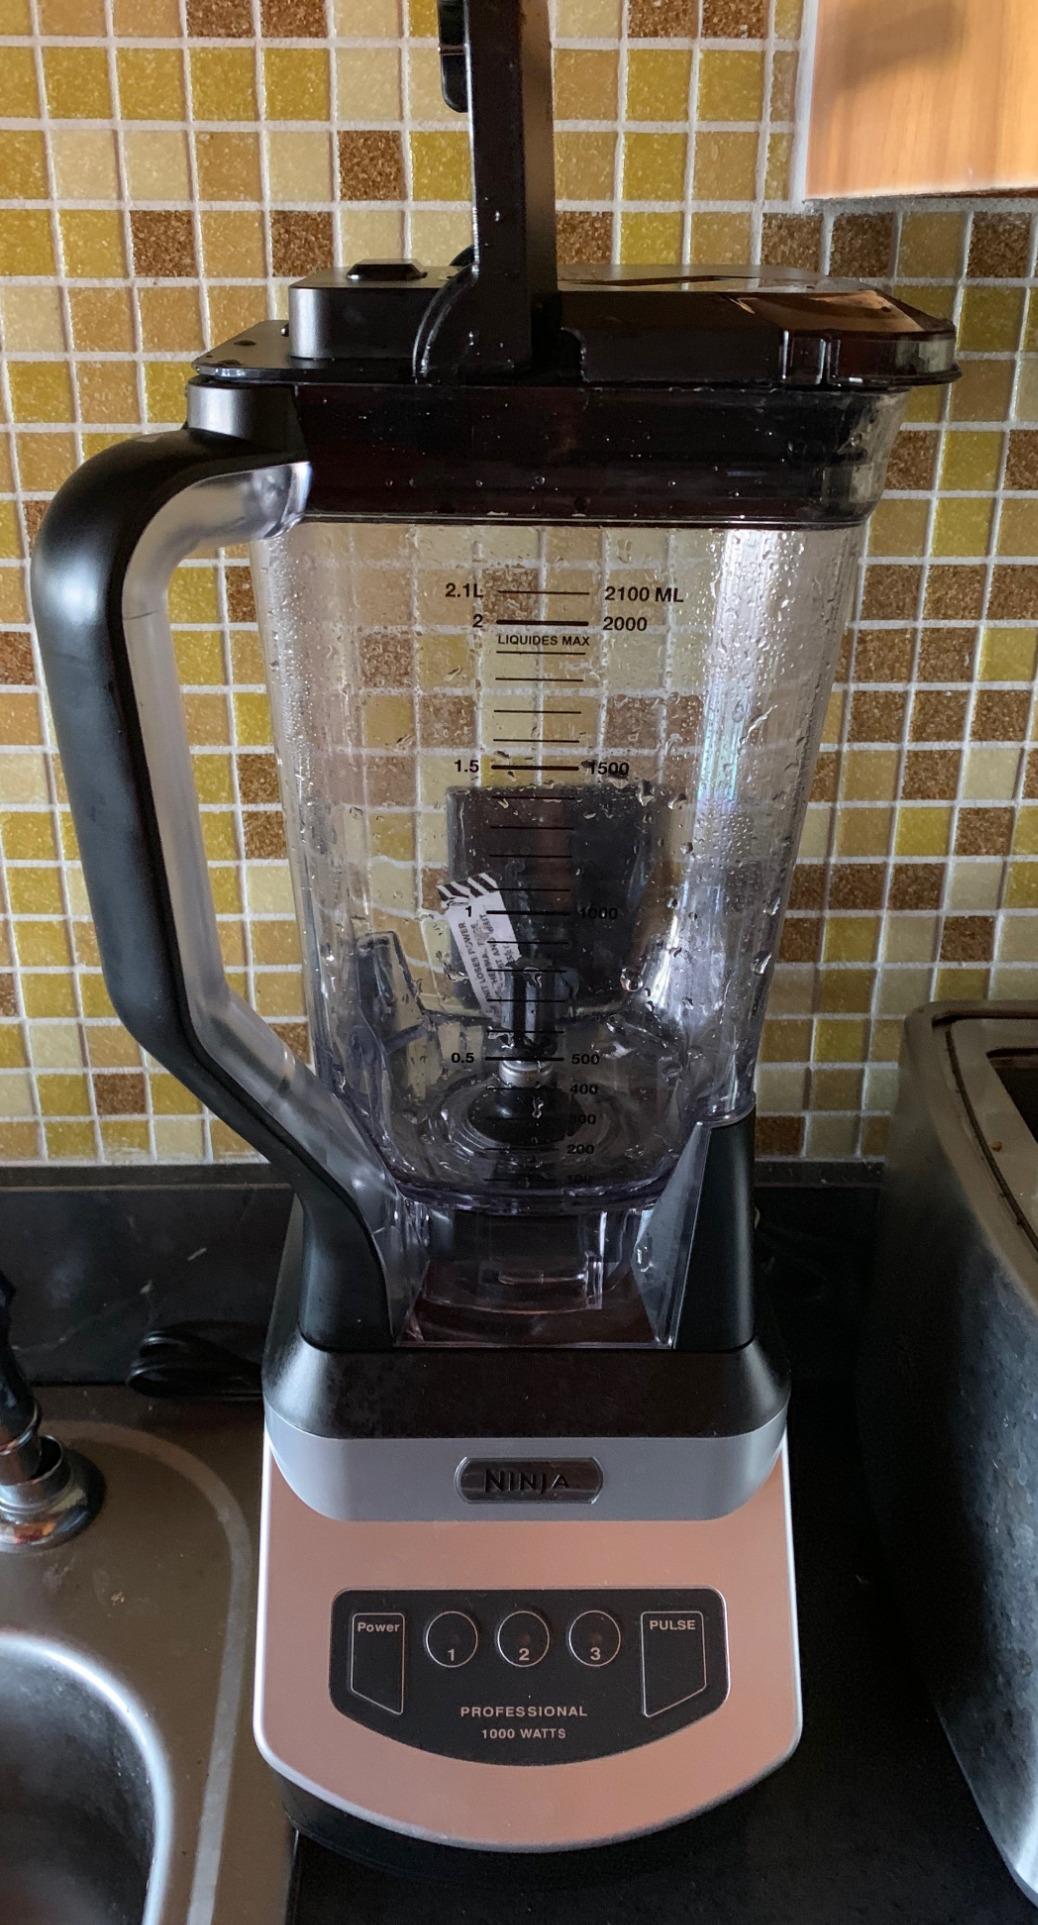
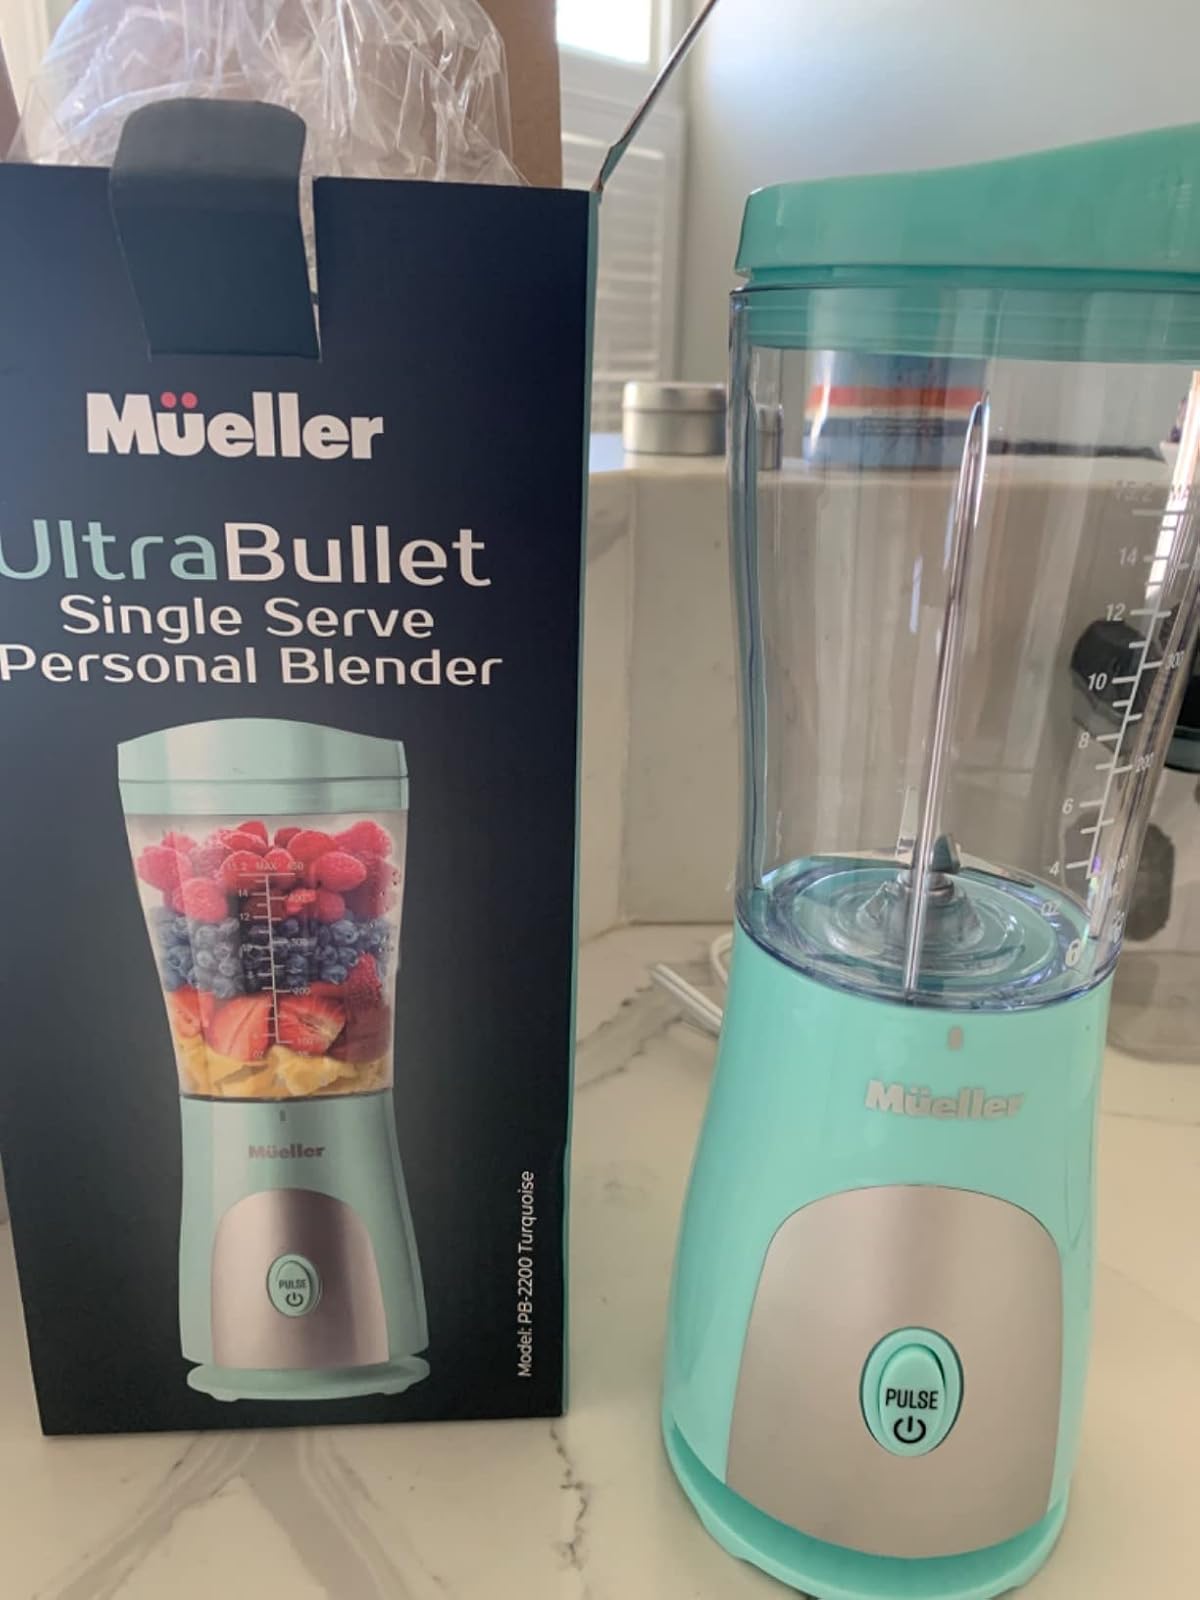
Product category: items_blender
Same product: no